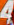
Number: 4